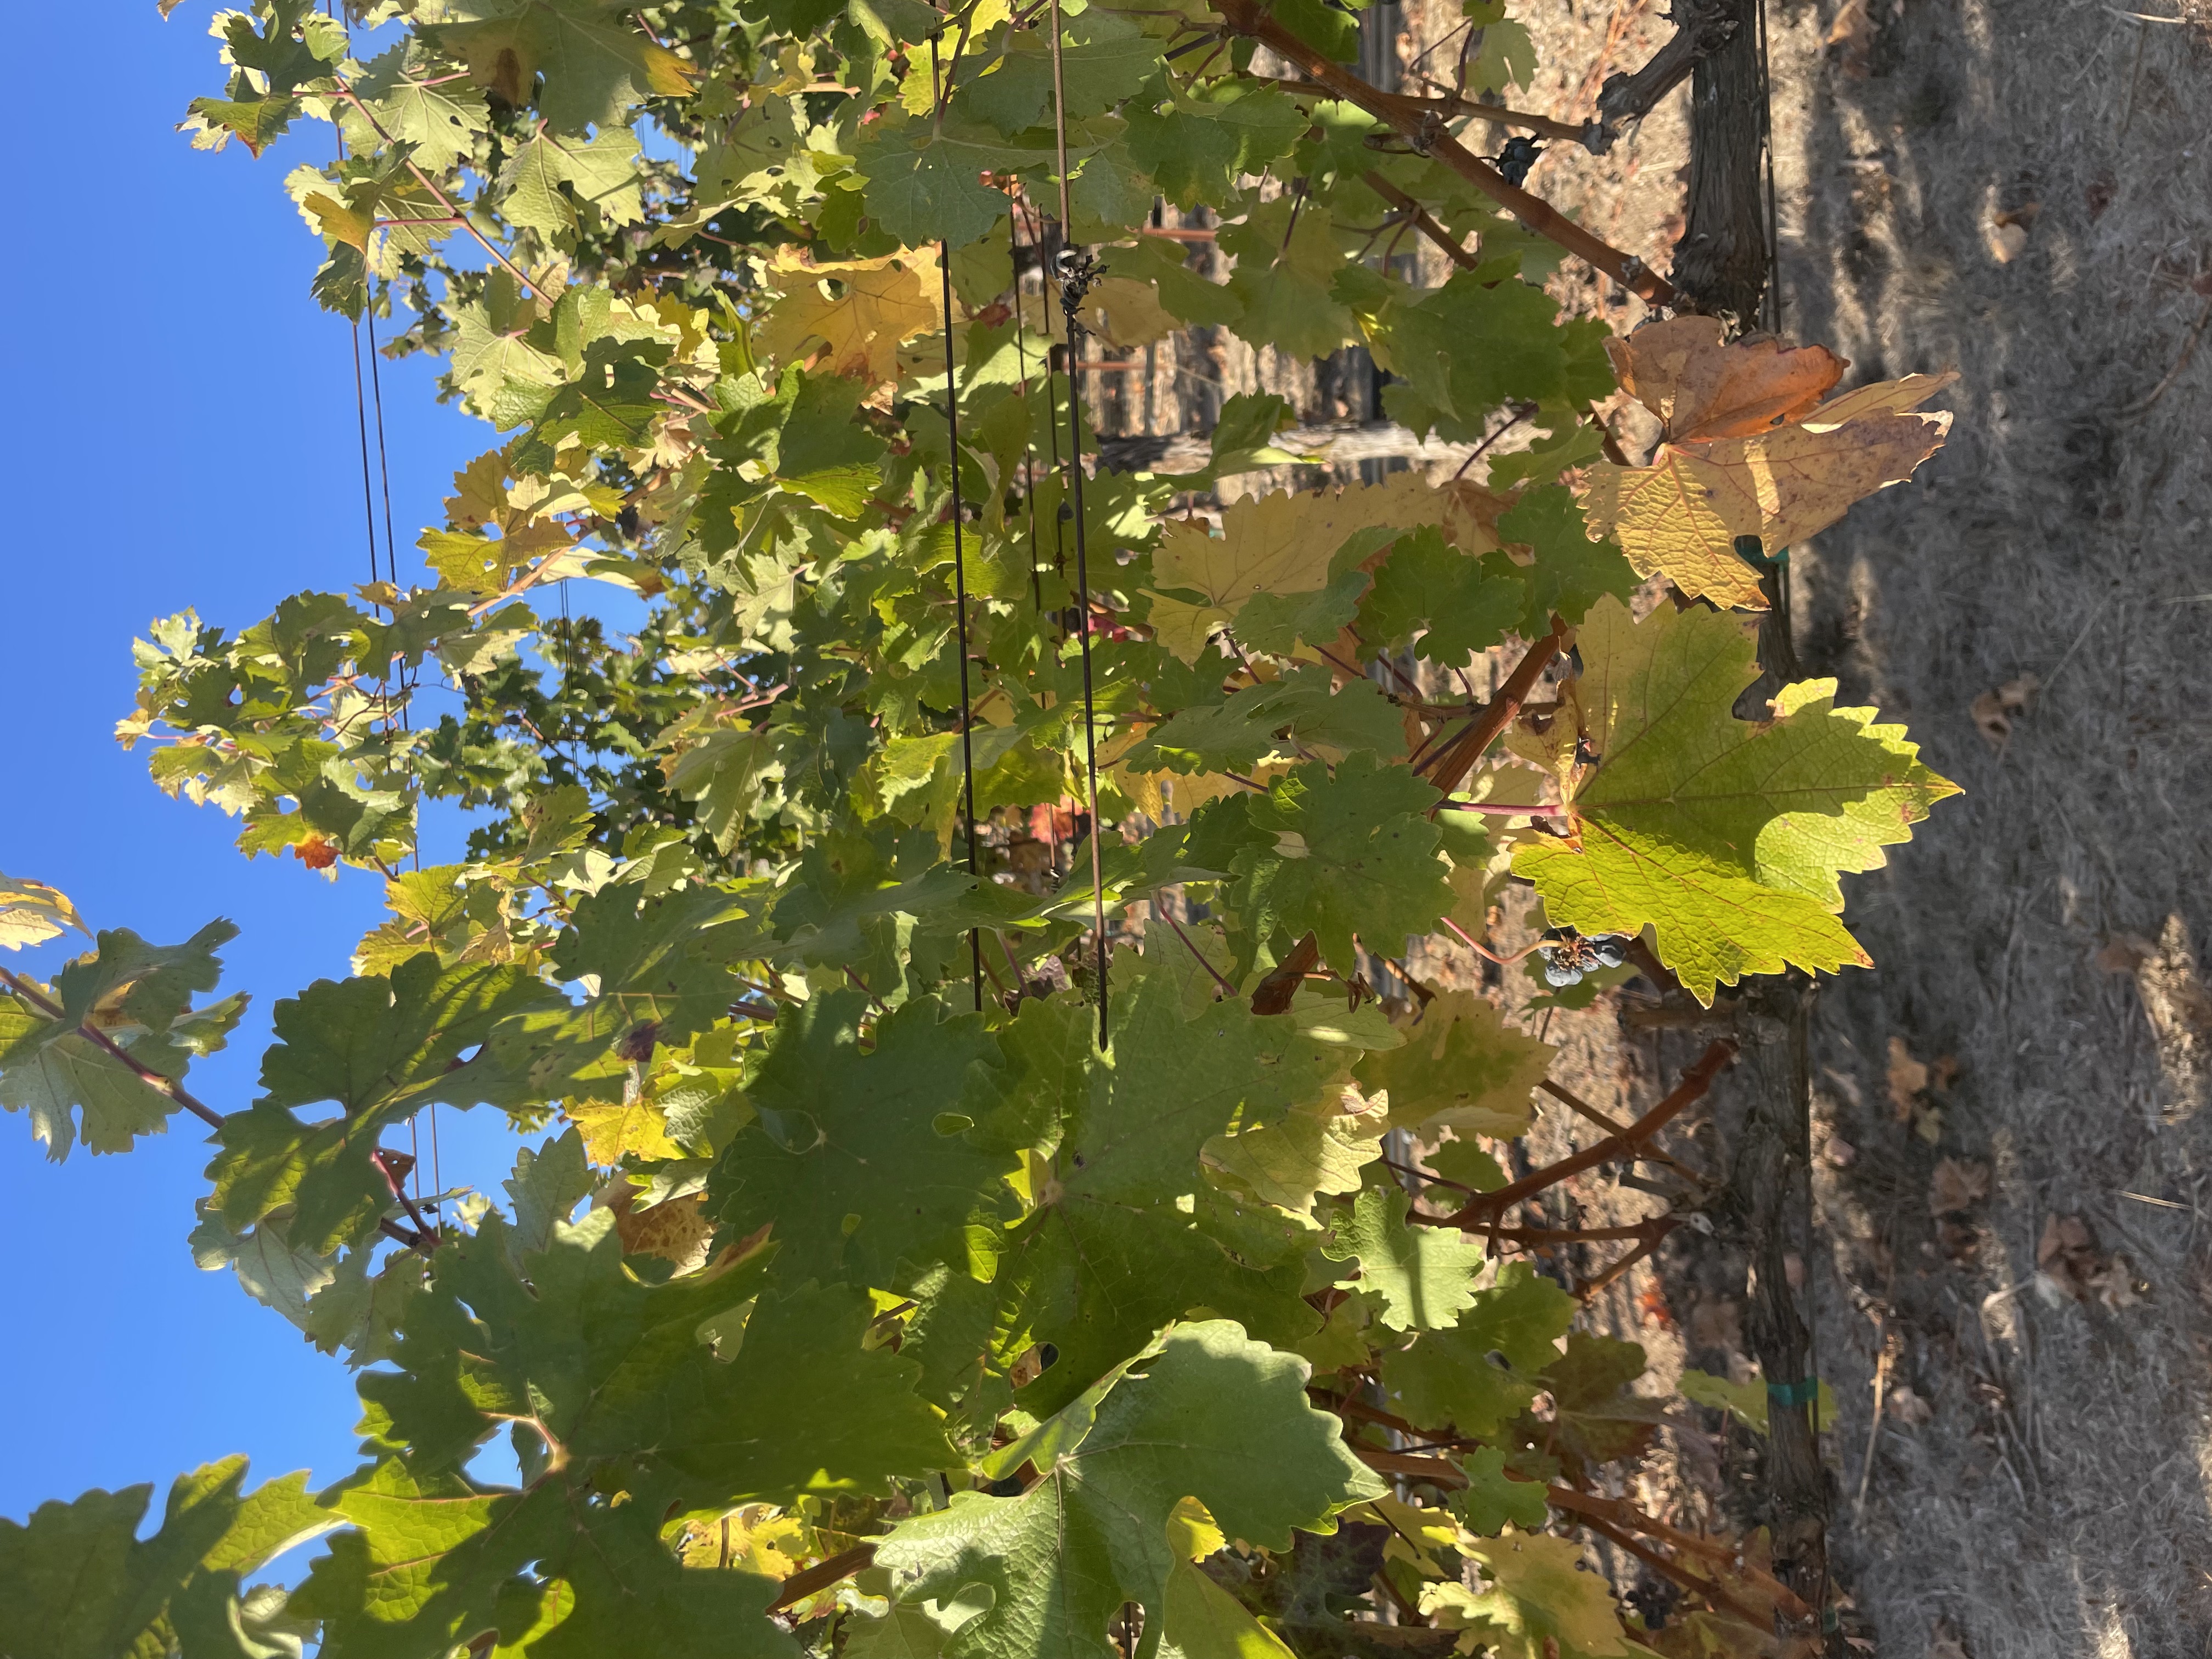
Label: No Virus